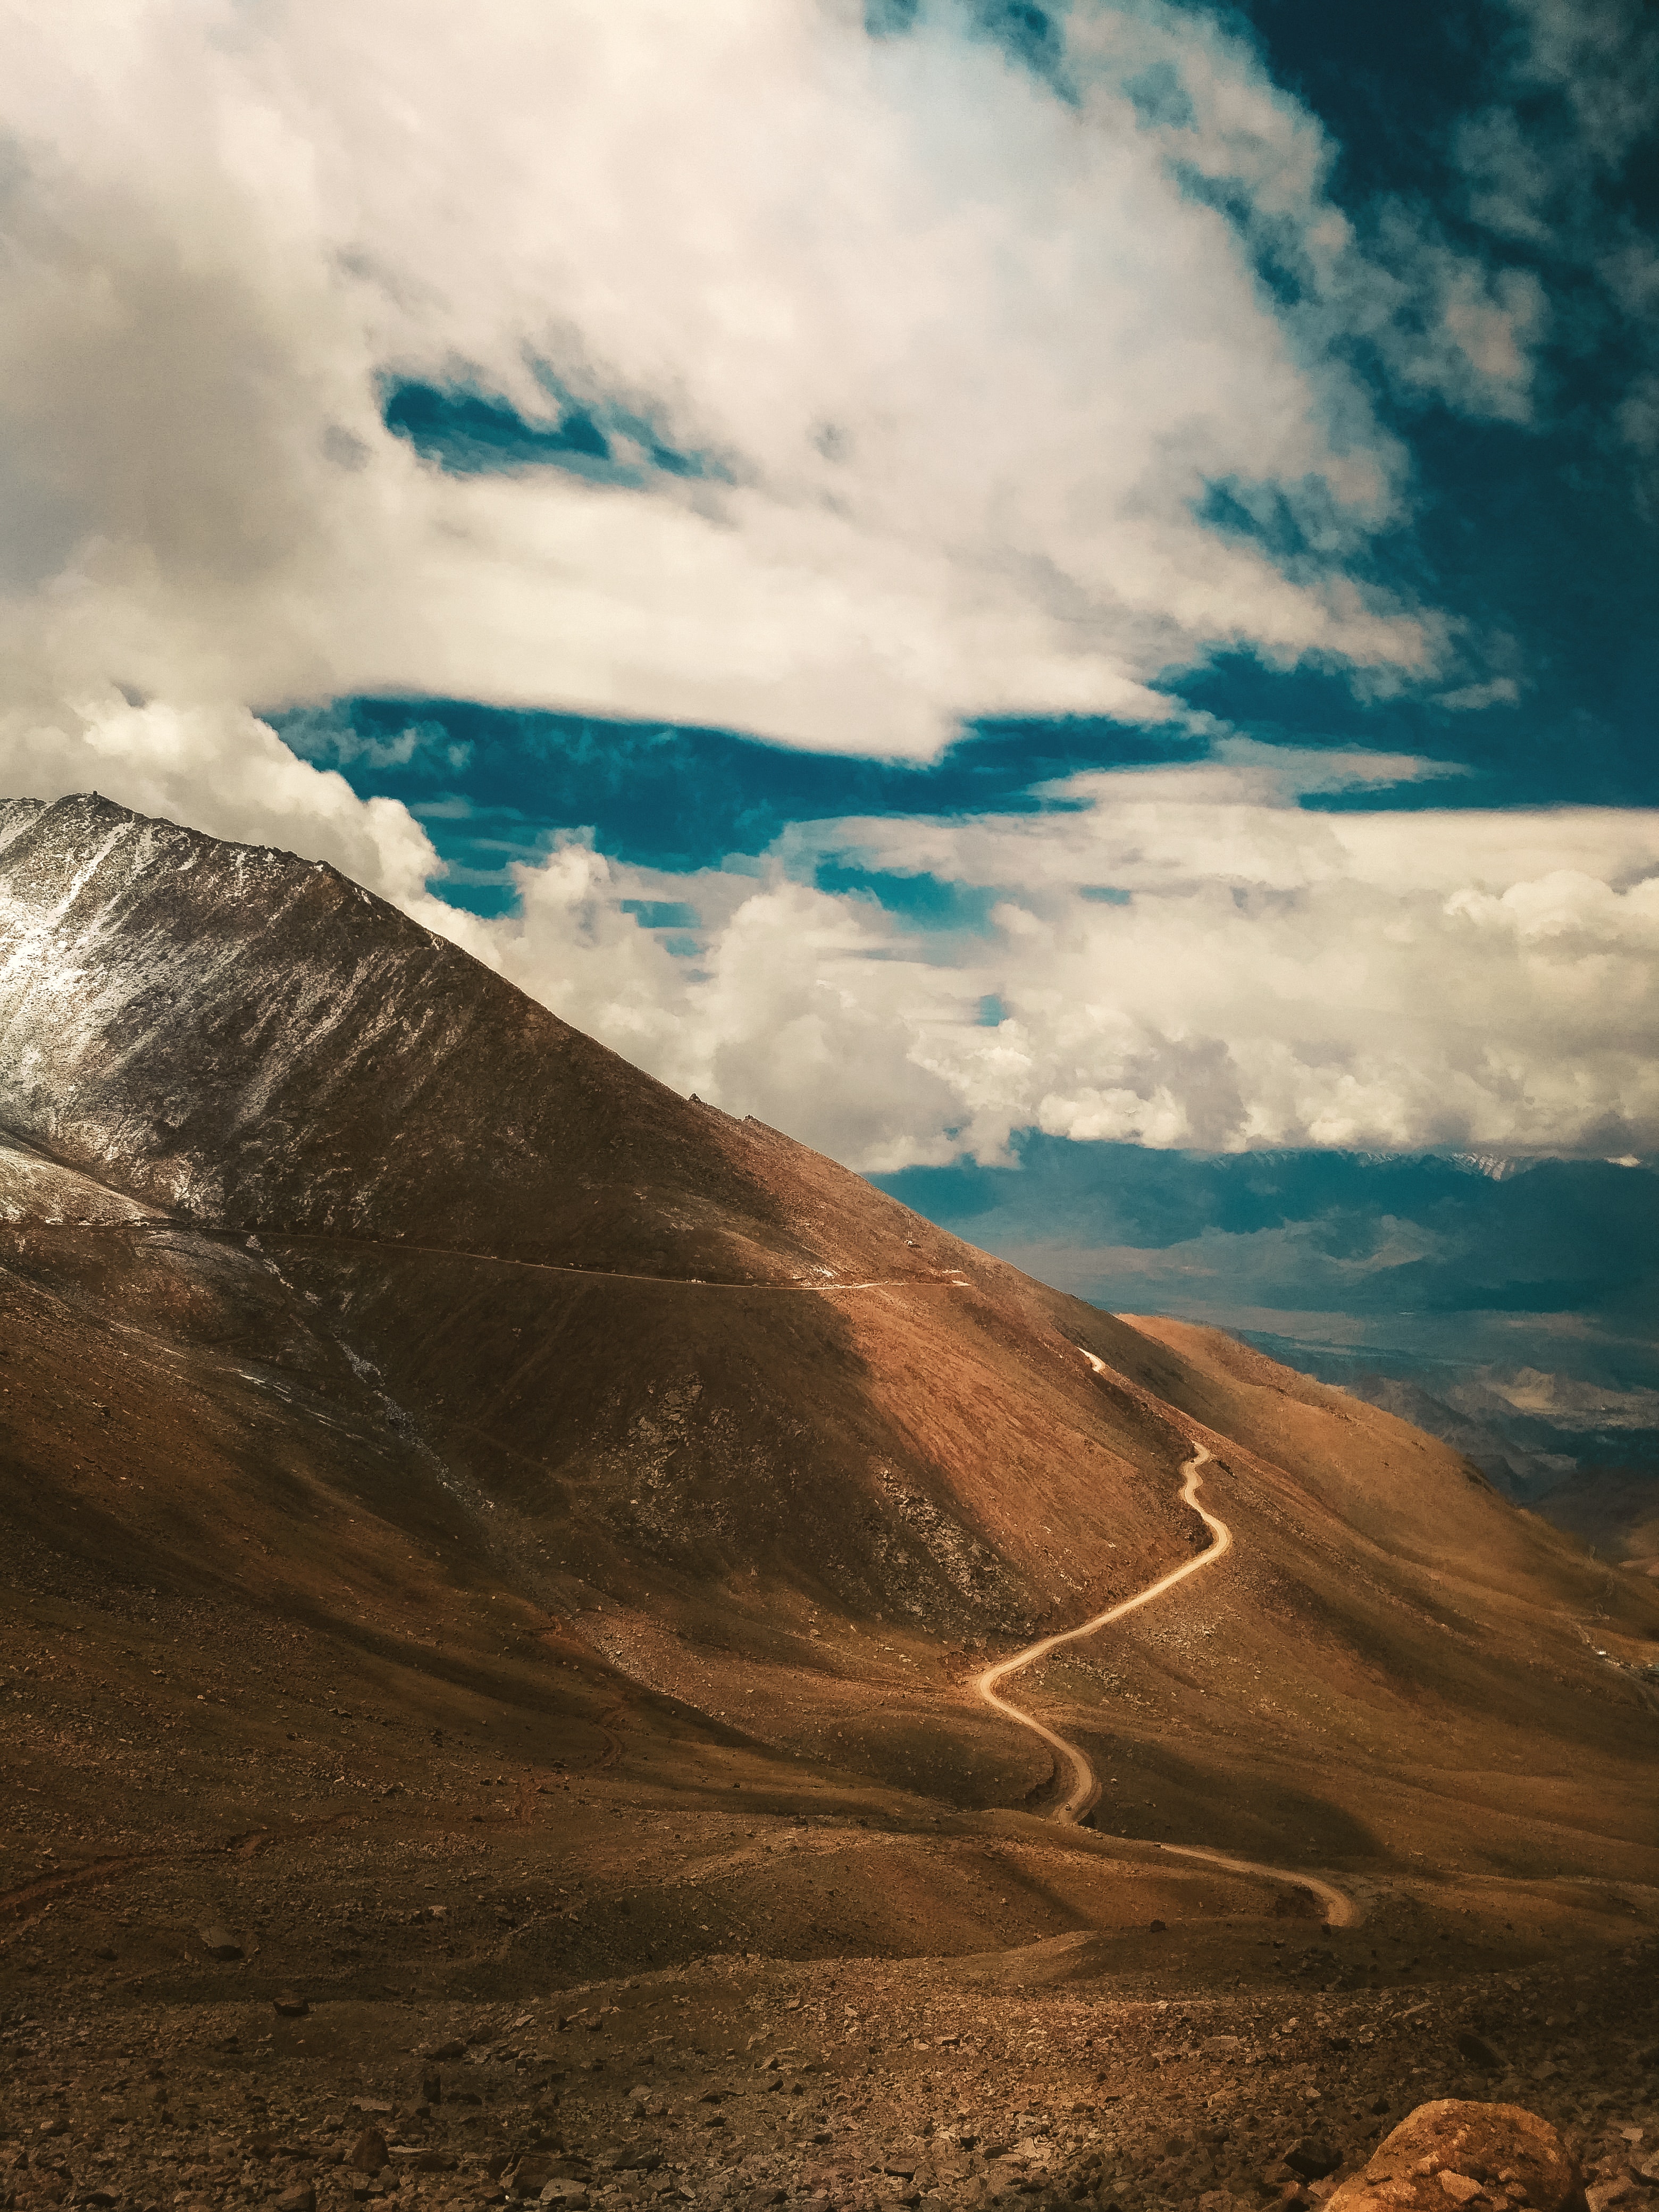
sky, mountainous landforms, highland, mountain, cloud, hill, geological phenomenon, mountain range, fell, landscape, ridge, geology, valley, road, sunlight, cumulus, rock, mountain pass, meteorological phenomenon